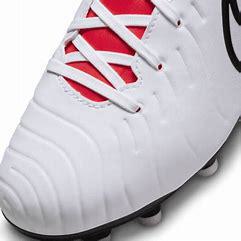
Brand: Nike
Model: Jr Tiempo Legend 10 Club